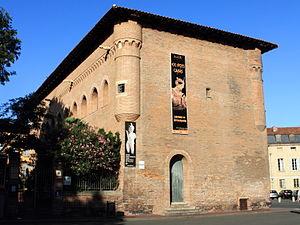
Toulouse (Haute-Garonne, France)
La basilique Saint-Sernin de Toulouse est un sanctuaire bâti pour abriter les reliques de saint Saturnin, premier évêque de Toulouse, martyrisé en 250. Saint-Sernin est une des plus grandes églises romanes conservées en Europe, avec la cathédrale de Spire, en Allemagne. Elle fut desservie, depuis le IXᵉ siècle au plus tard et jusqu'à la Révolution française, par une communauté canoniale.